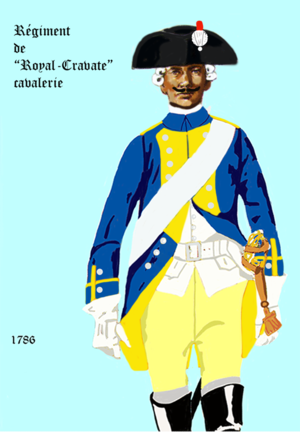
L' uniforme du régiment ""Royal-Cravate cavalerie"" de 1786 à 1791
Le 10ᵉ régiment de cuirassiers est un ancien régiment de cavalerie de l'armée française créé en 1643 sous le nom de régiment Royal-Cravates cavalerie.